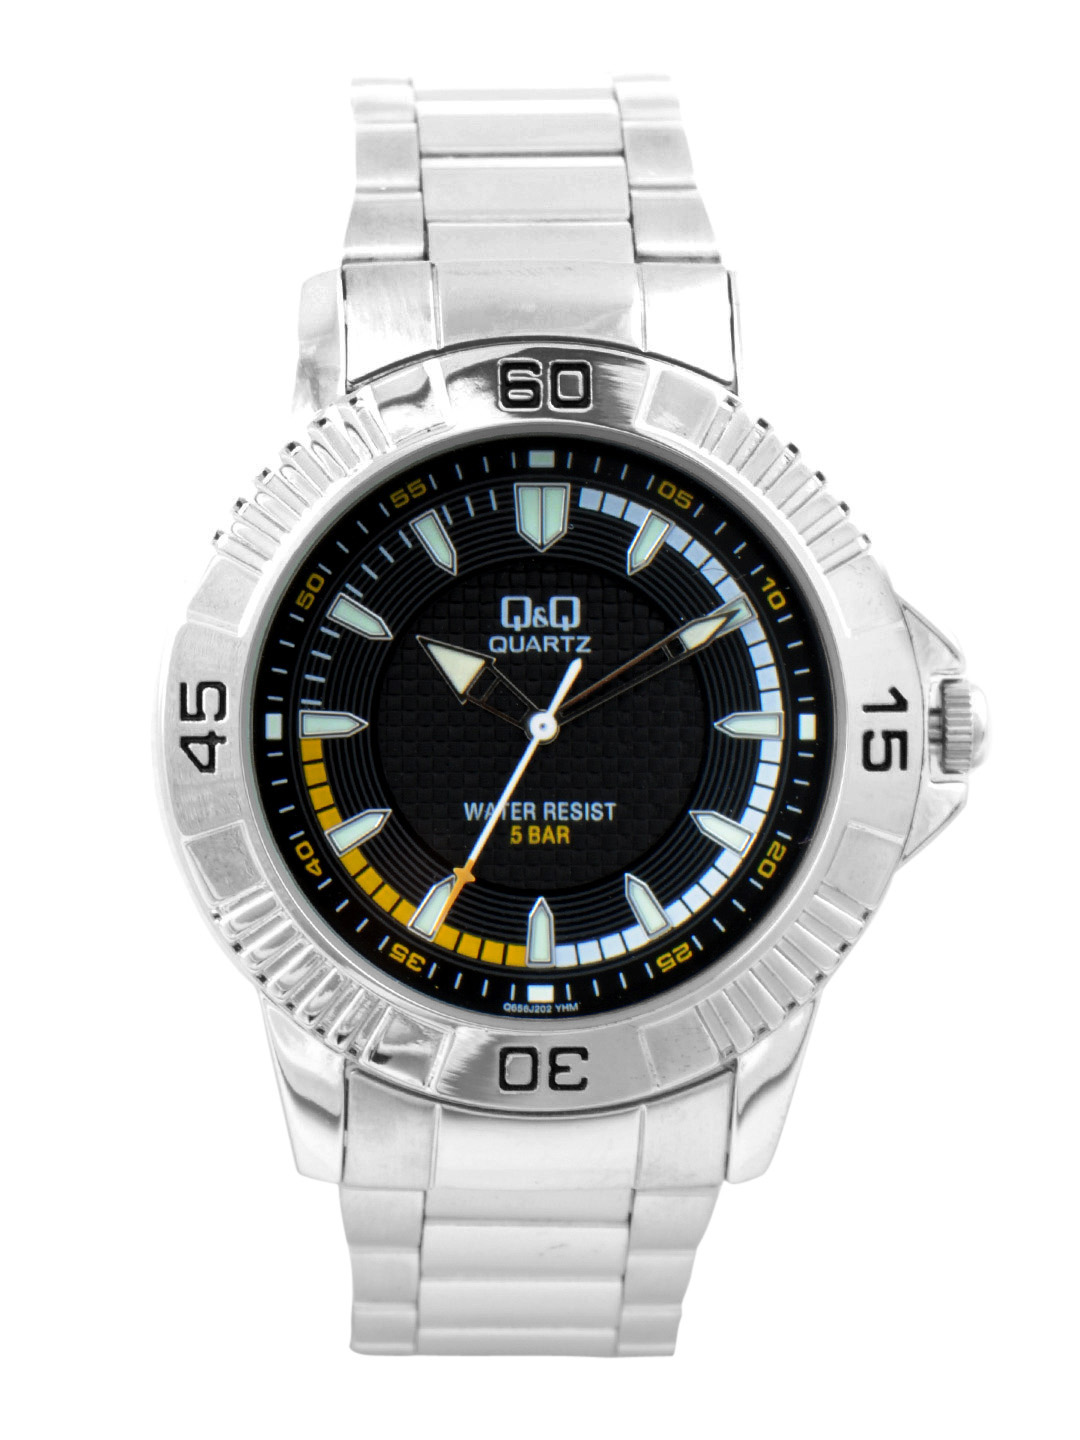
Q&Q Men Black Dial Watch
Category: Accessories / Watches / Watches
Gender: Men
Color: Black
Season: Winter 2016
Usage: Casual